Giovanni Ciampitti

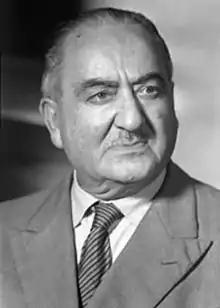
Giovanni Ciampitti

Giovanni Ciampitti (7 June 1877 – 22 April 1967) was an Italian politician who served as member of the Constituent Assembly (1946–1948), Senator (1948–1953) and Mayor of Isernia (1956–1958).